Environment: real
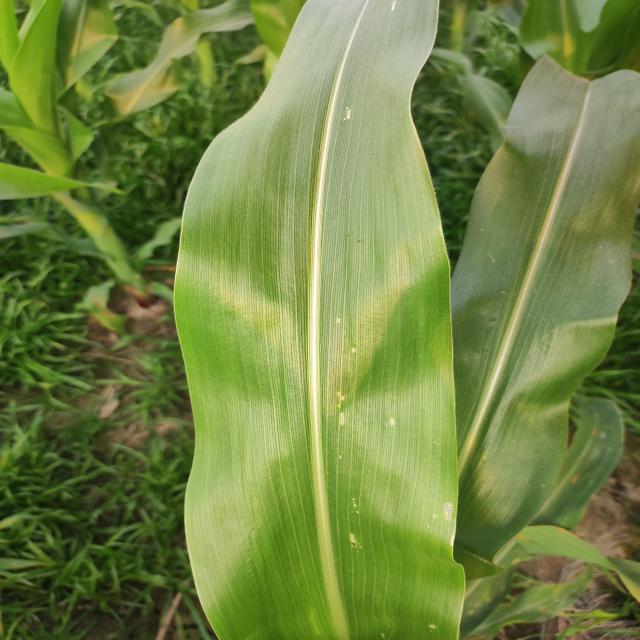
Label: fall_armyworm